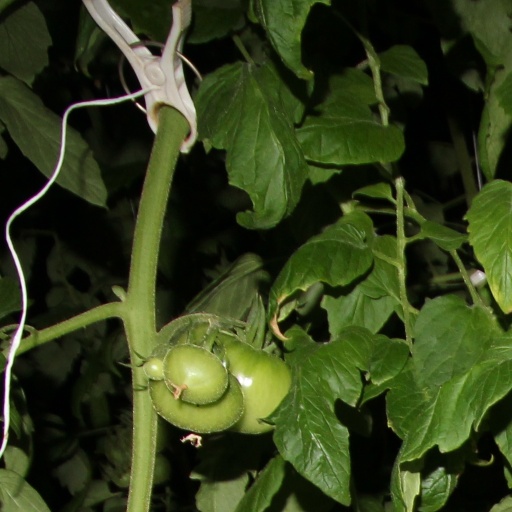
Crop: tomato